Swaminatha Swamy Temple

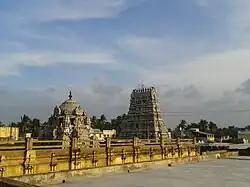
image of the shrine from the first precinct

The temple is located in Swamimalai, a panchayat town located away from Kumbakonam on the Kumbakonam - Tiruvayyaru highway. In Swamimalai, Murugan is known as "Balamurugan" and "Swaminatha Swami". The temple is built on an artificial hill. In Tamil language, such an artificial hill is called "Kattu Malai".Earlier it was called as "Thiruveragam". The temple has three "gopuram" (gateway towers) and three precincts. Out of the three precincts, one is located in the basement, the second at midway to the top of the hillock and the third on the hillock, around the sanctum of the Swaminathaswamy shrine. There are sixty steps and each one is named after the sixty Tamil years. The first thirty steps lead to the second precinct of the temple. The image of Swaminathaswamy is tall. There are golden armours, golden crowns and a diamond lance for Swaminathaswamy. There is a shrine of Vinayaka (Ganesha) outside the first precinct. The central shrine houses the granite image of Swaminathaswamy. The first precinct has the images of Dakshinamurthy, Durga, Chandikeswarar and the festival image of Swaminathaswamy. The images of Sundaresawar as "lingam" (Shiva) and Meenakshi (Parvati) are located down hill and the first precinct around their shrines have the images of Dakshinamurti, Durga, Chandeshvara Nayanar, and the Navagrahas. The second precinct and the largest one of the temple houses a marriage hall and the chariot of the temple. The temple is one of the most visited temples in the district. The original animal mount of Murugan is believed to have been an elephant, compared to the peacock which is considered to be the most common mount. The white elephant, is considered a powerful, terror striking animal. The iconography is maintained only in two places, namely, this temple and Tiruttani Murugan Temple. Unlike other Murugan temples, where peacock is sported axial to the image of the presiding deity, an elephant is seen in front of Murugan in the temple. The temple is maintained and administered by the Hindu Religious and Charitable Endowments Department of the Government of Tamil Nadu.